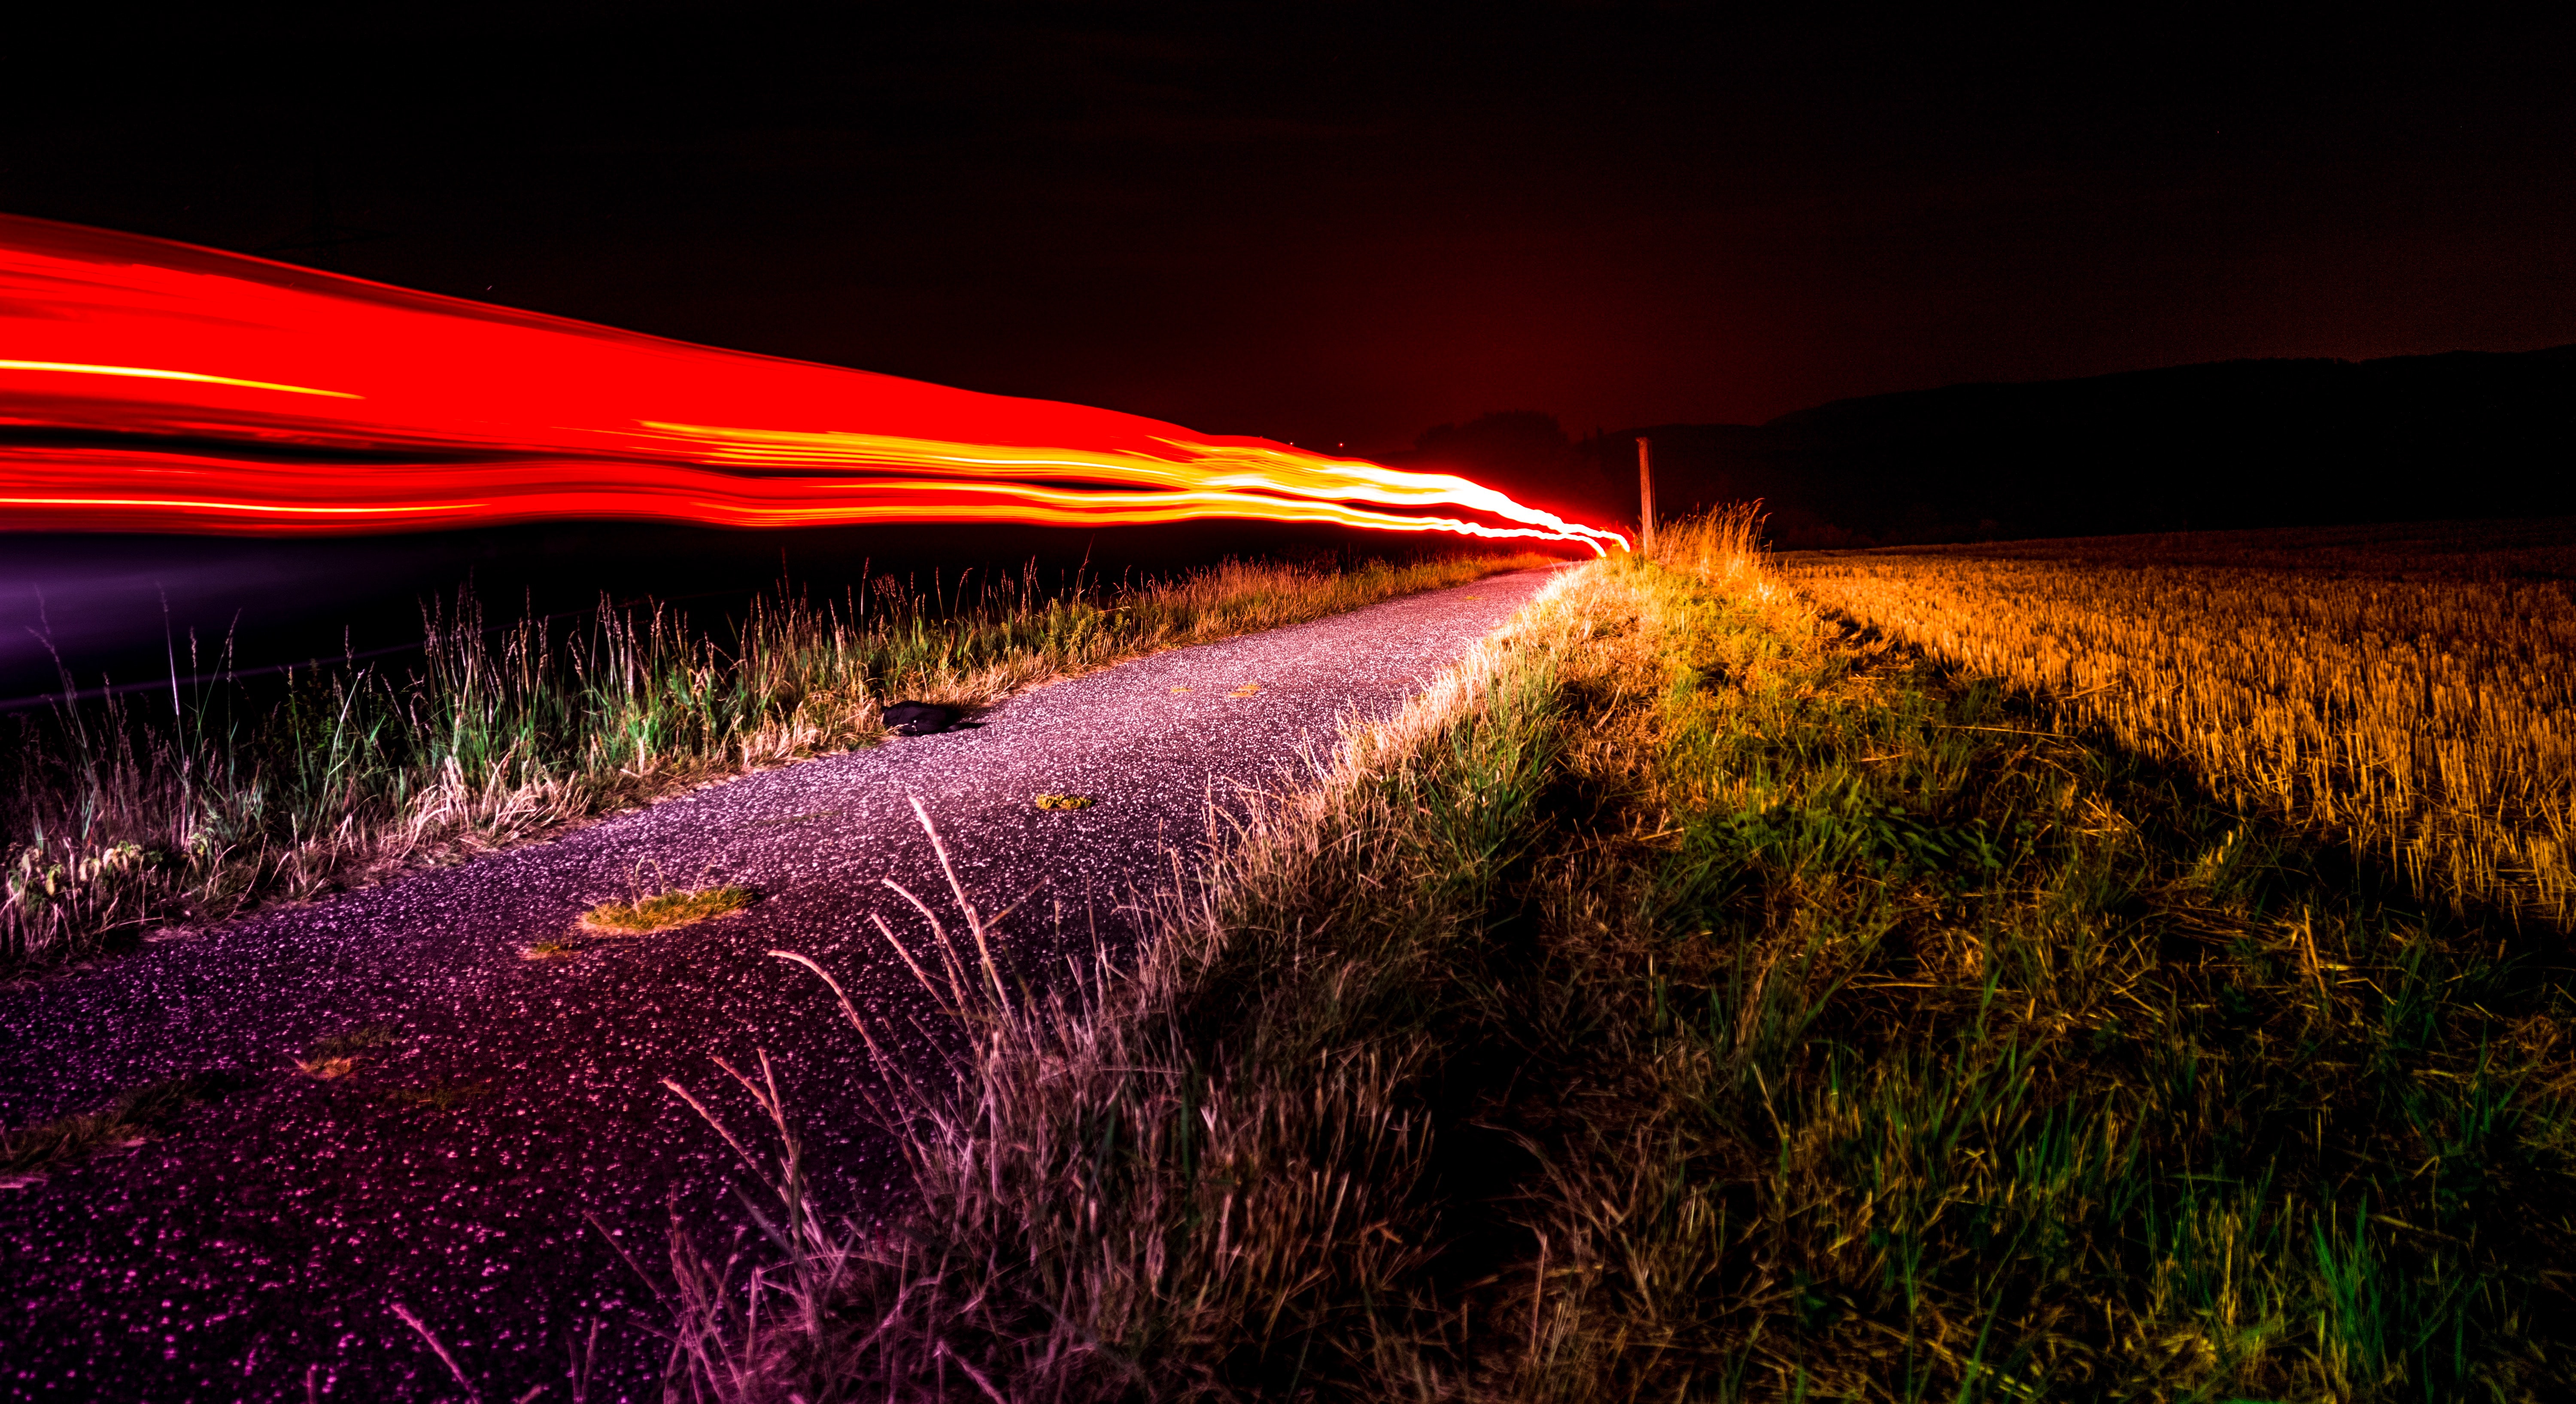
nature, sky, light, red, field, grass, natural landscape, night, grassland, lighting, horizon, grass family, road, landscape, prairie, evening, infrastructure, rural area, tree, plant, meadow, plain, Colorfulness, darkness